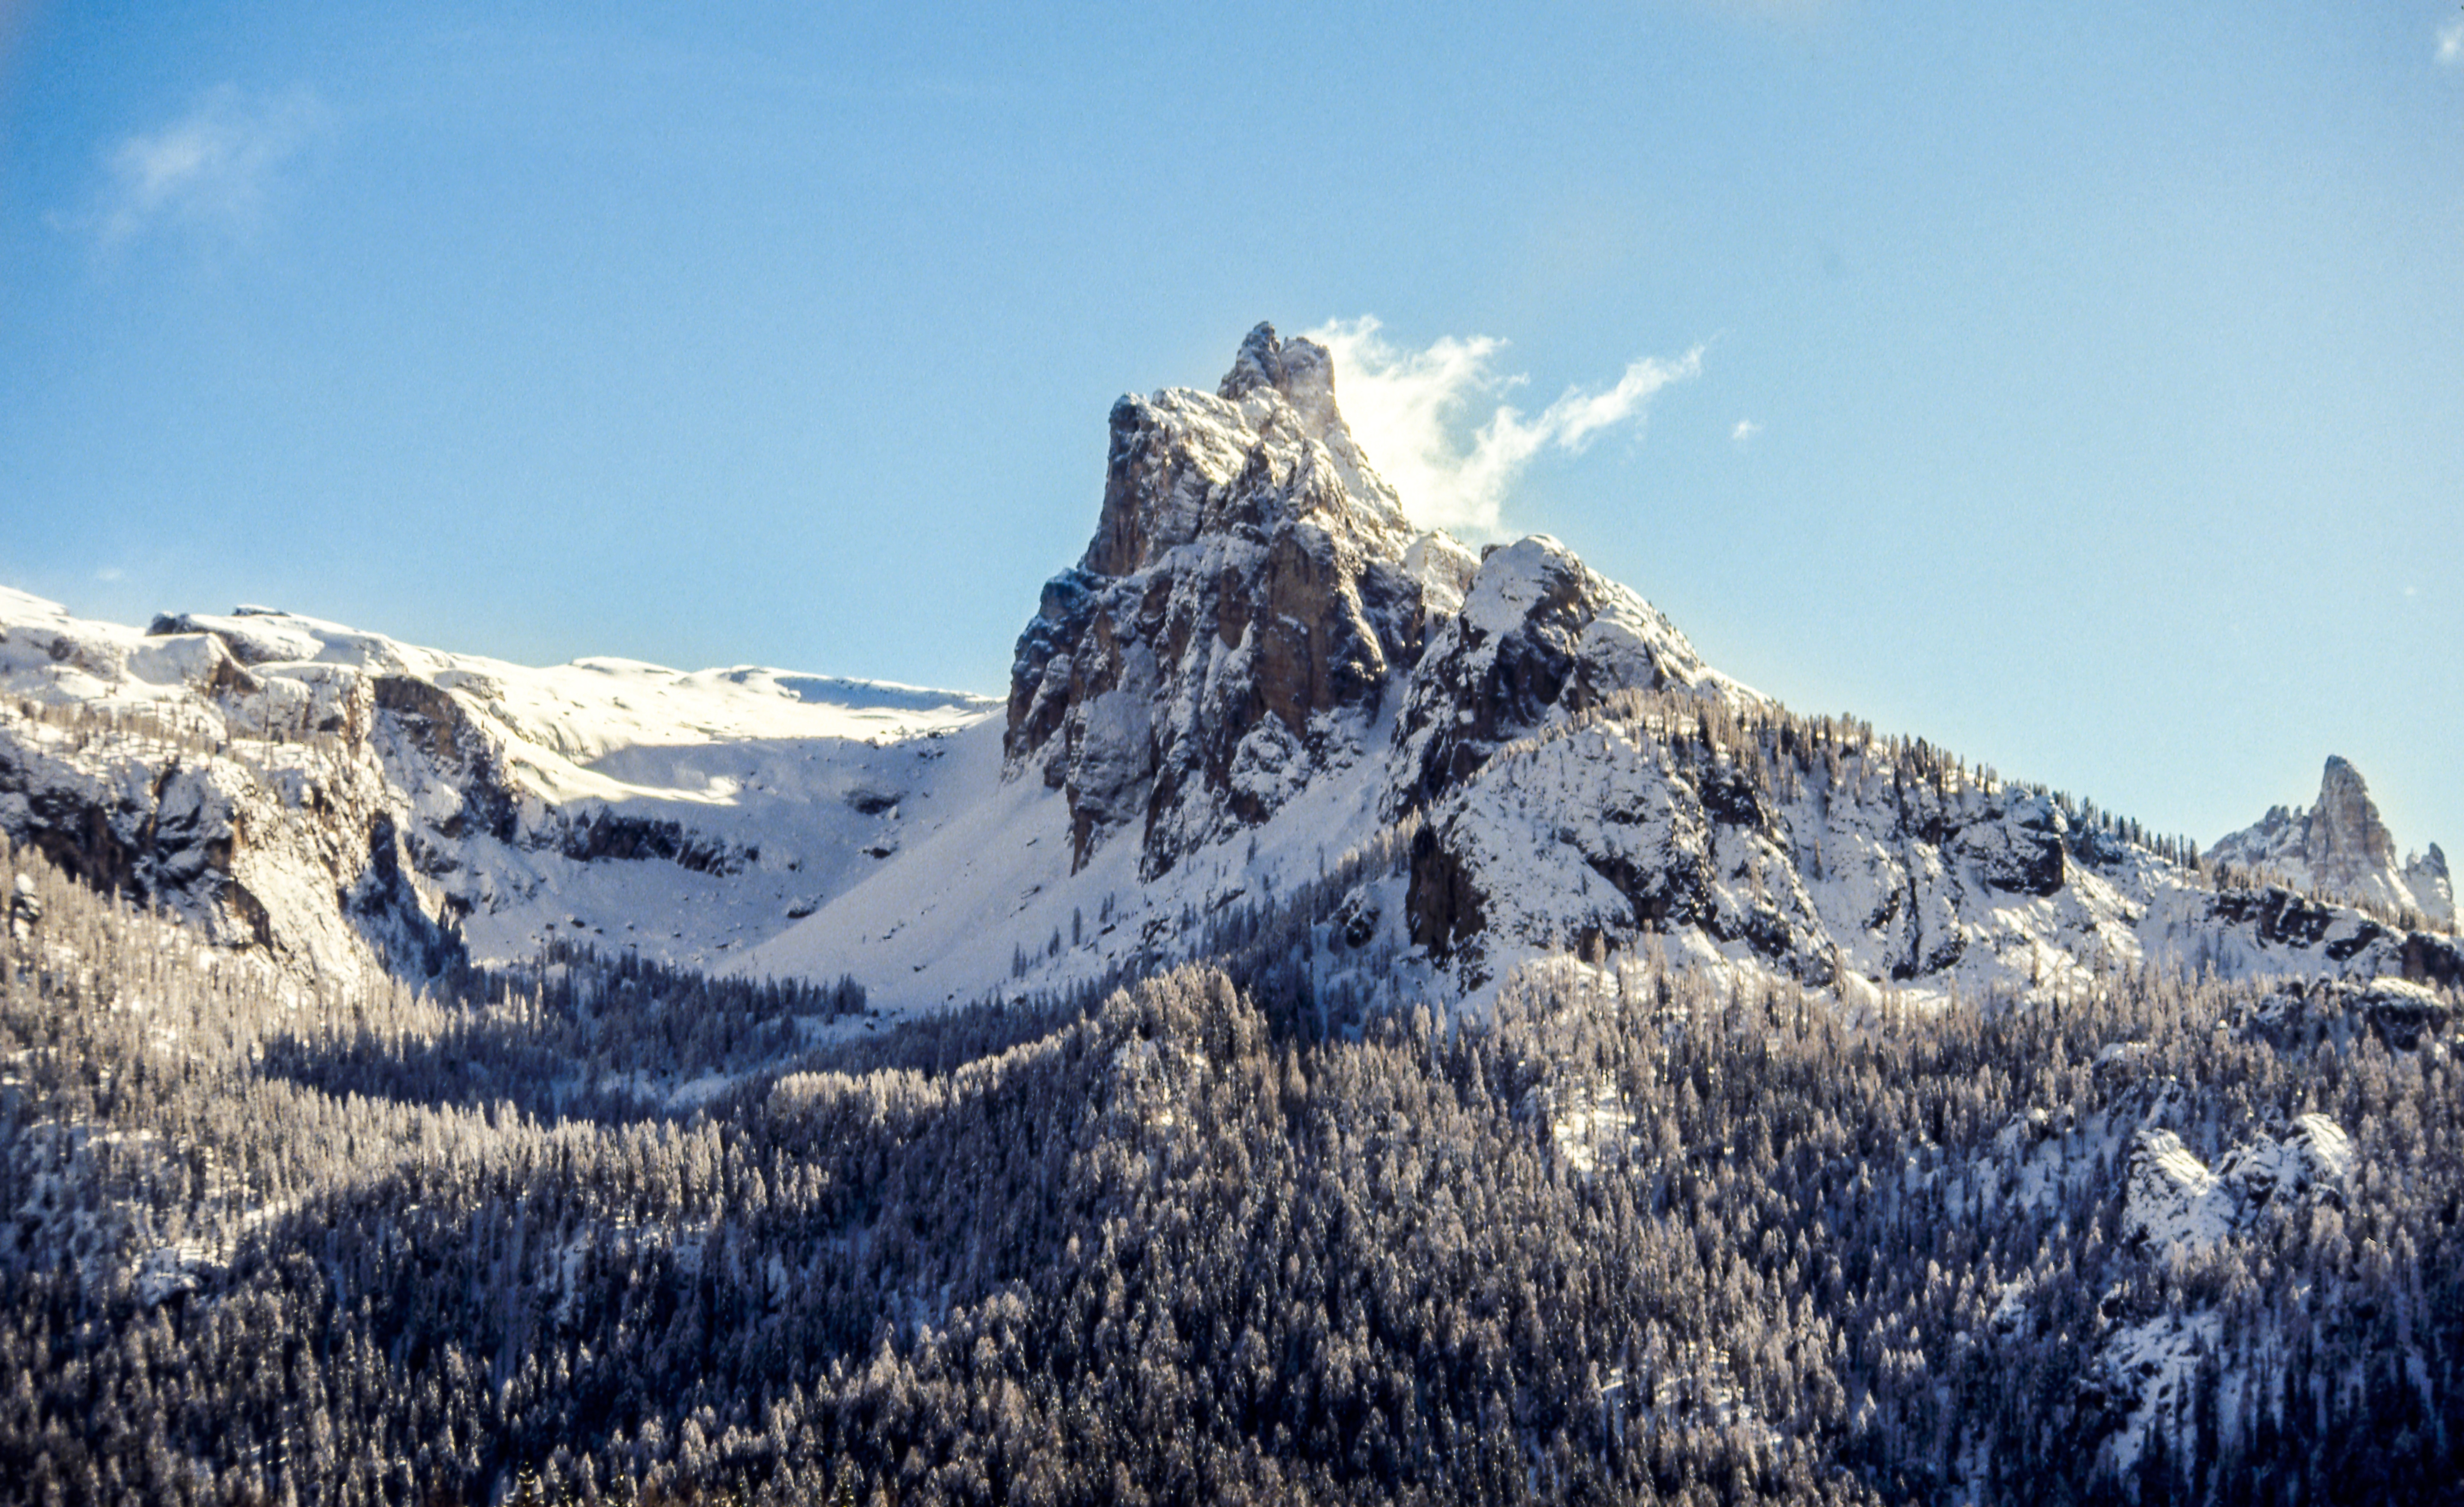
tree, forest, wilderness, mountain, snow, winter, peak, mountain range, weather, season, ridge, summit, alps, plateau, landform, geographical feature, mountainous landforms, geological phenomenon